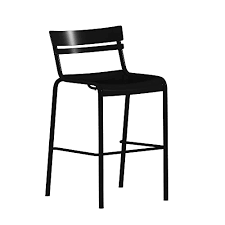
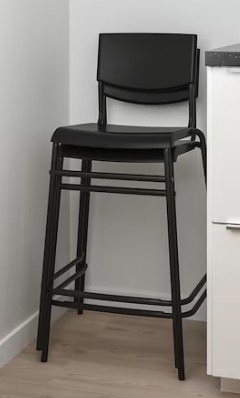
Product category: stool
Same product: no